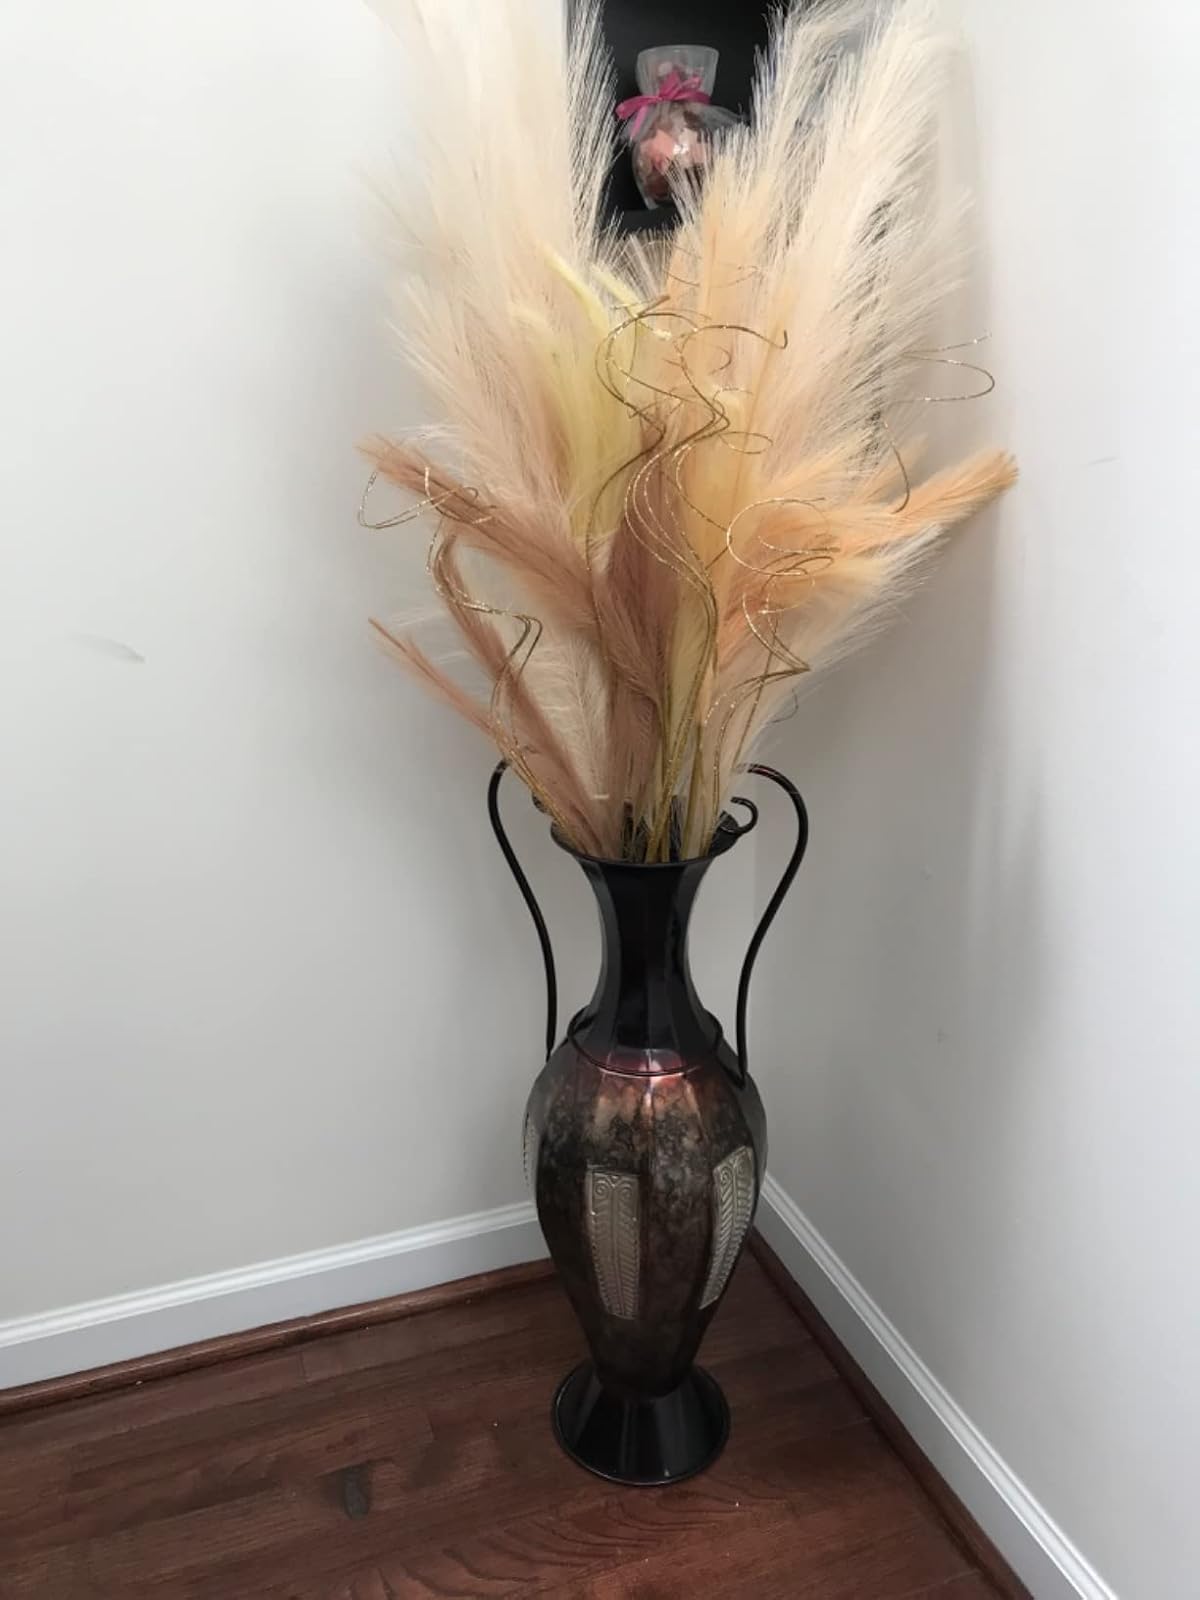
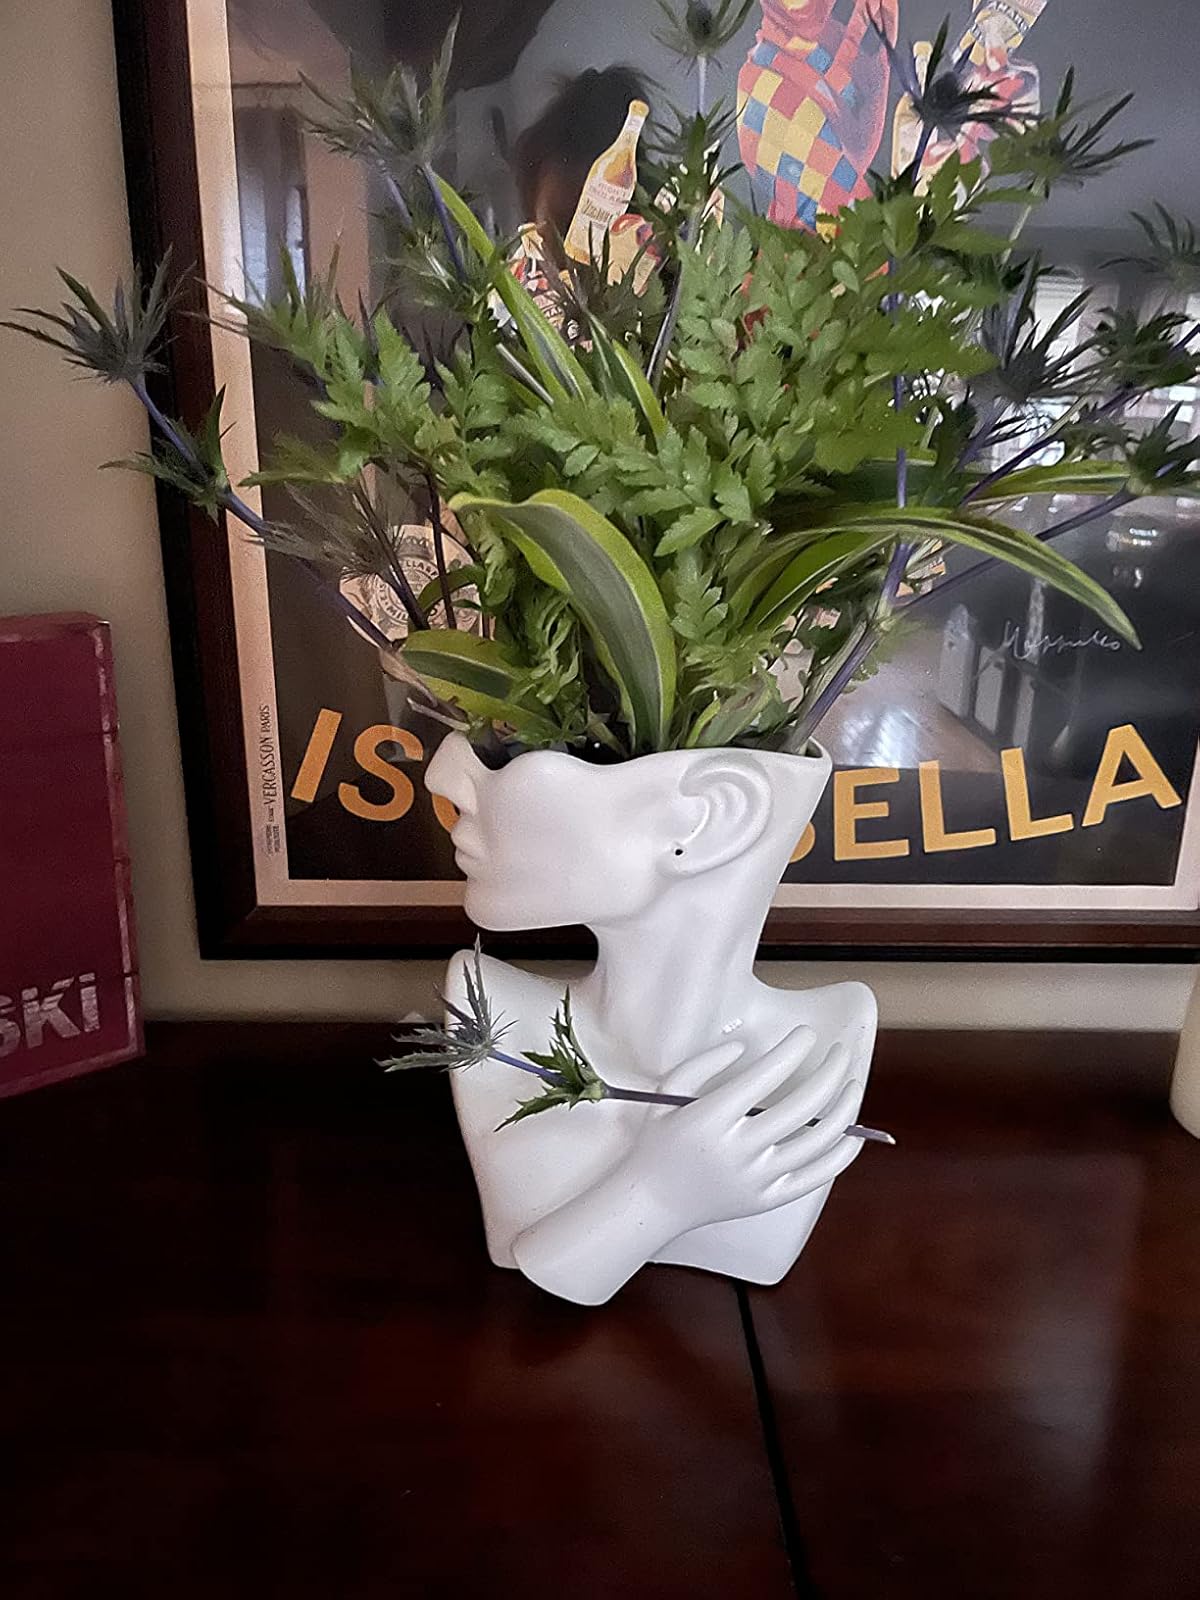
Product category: vase
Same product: no